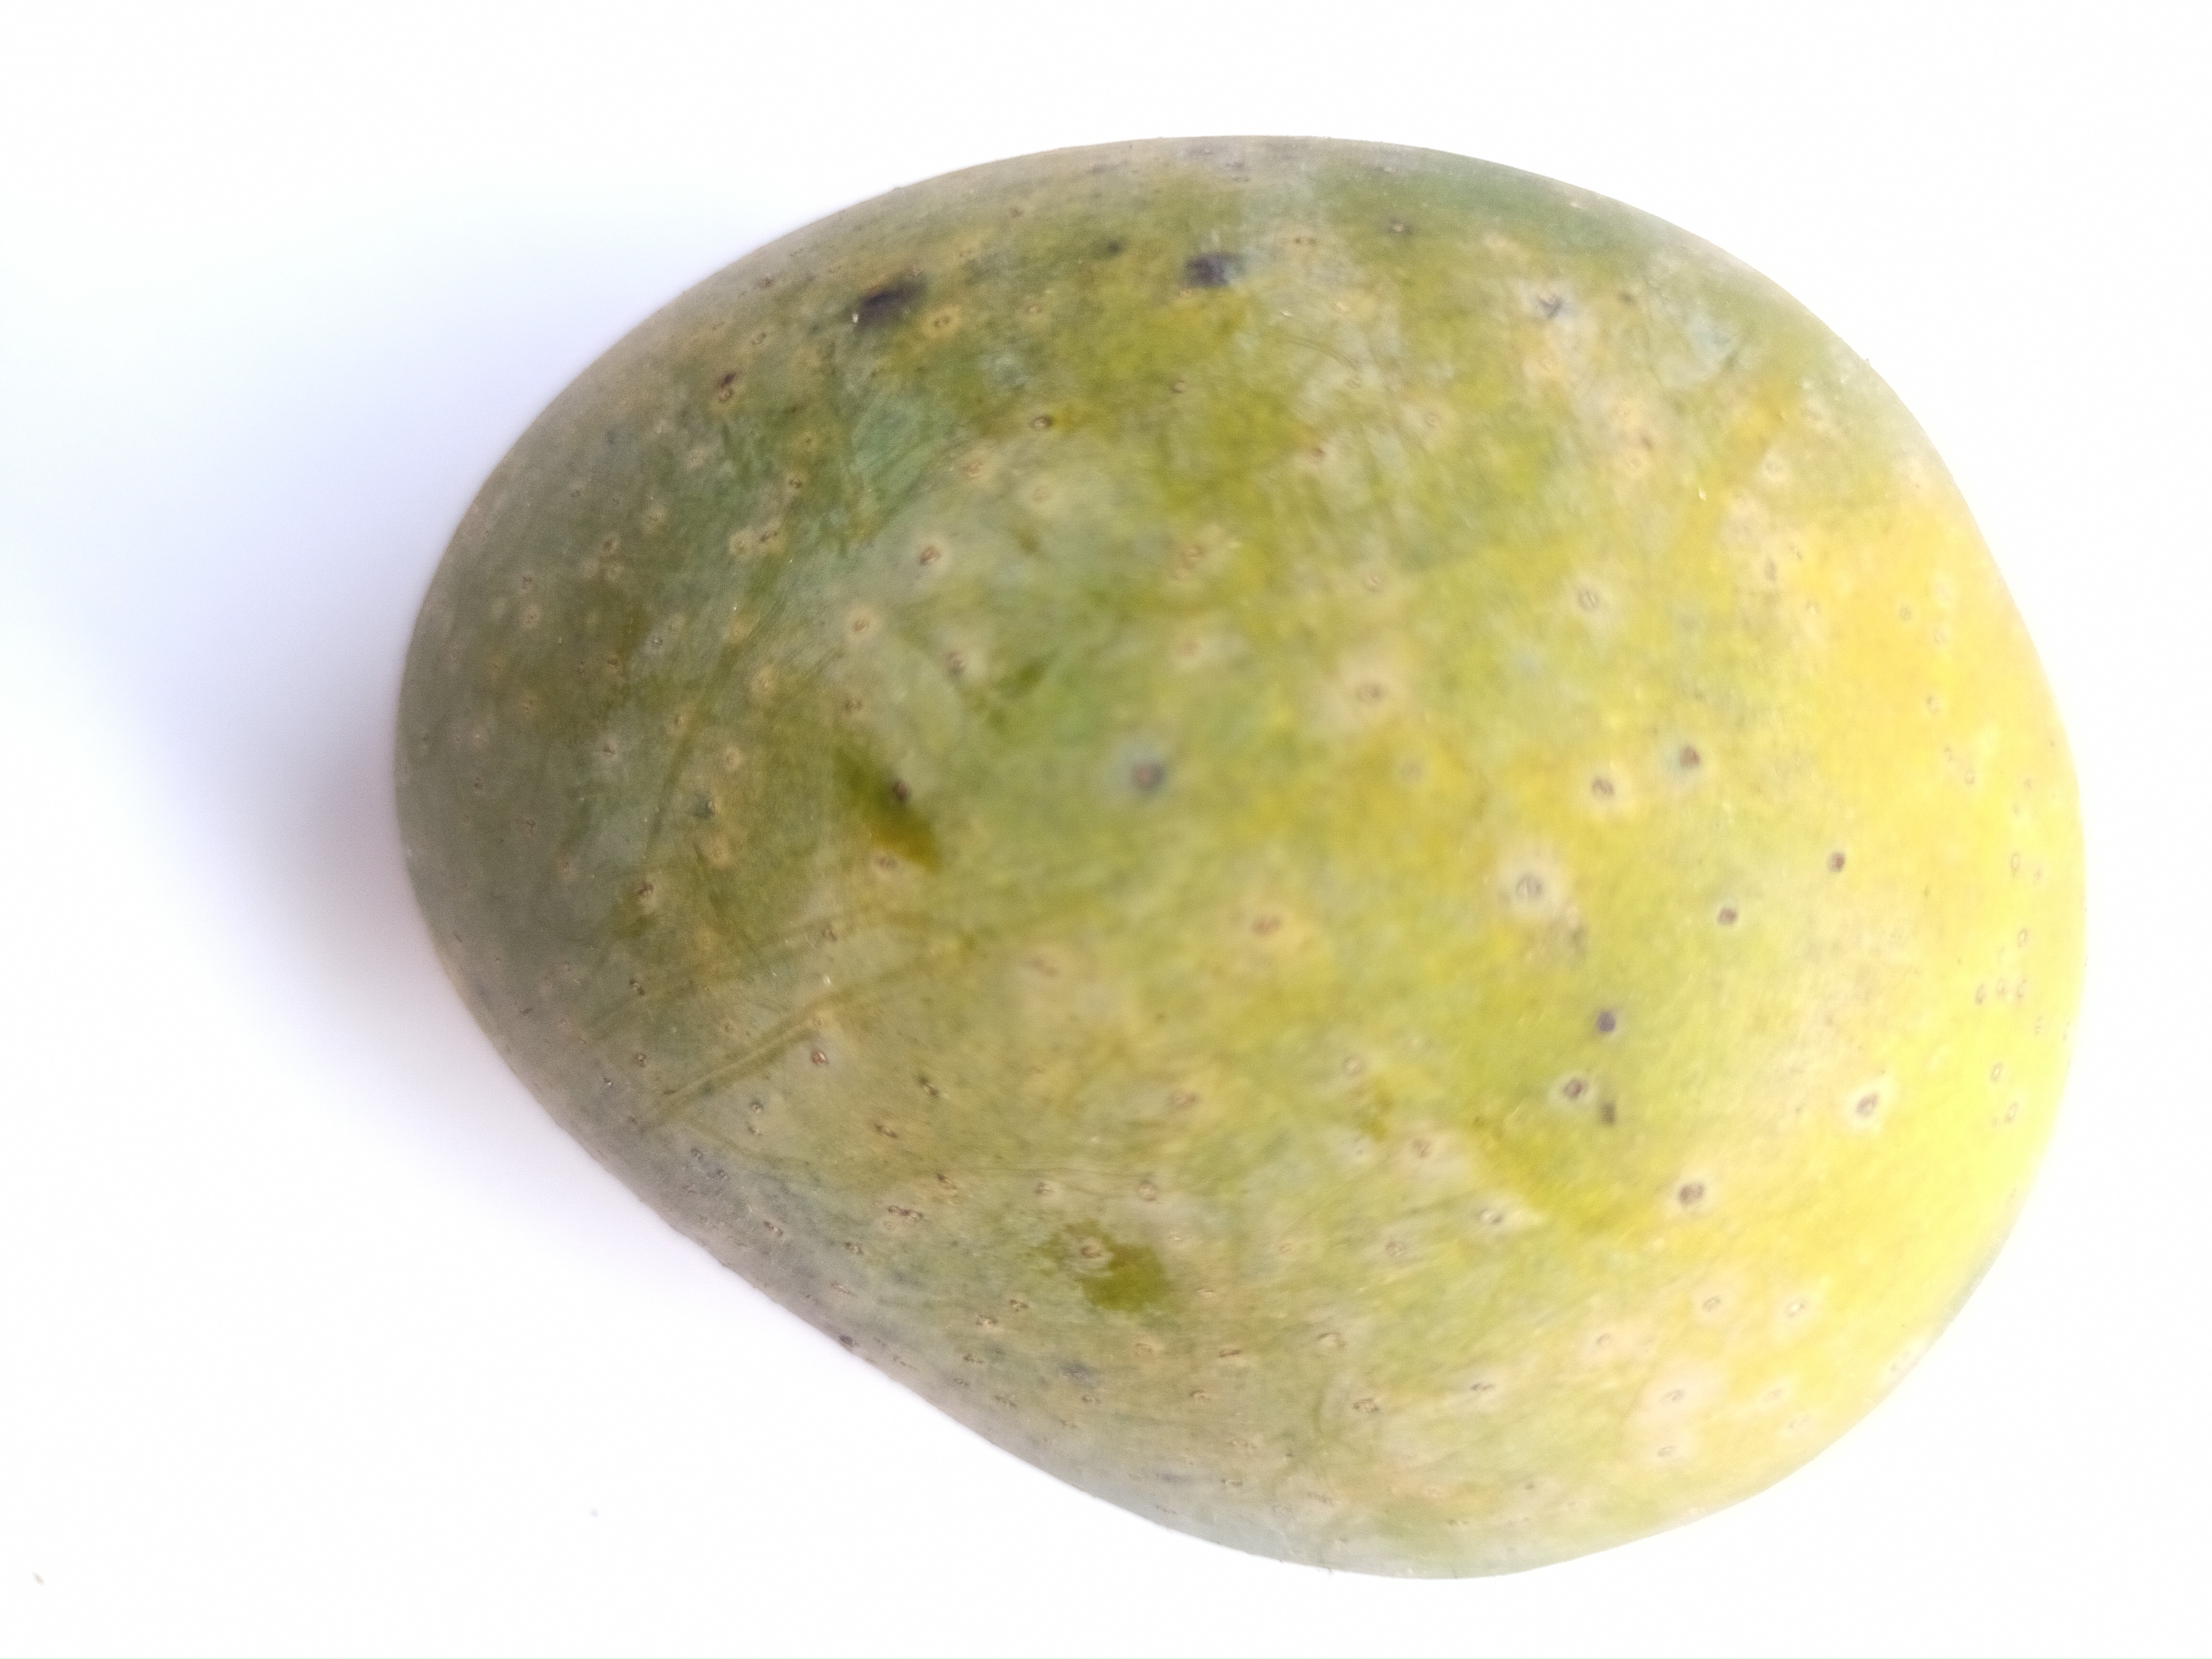
Mango variety: GopalBhog